7th Armoured Division (United Kingdom)

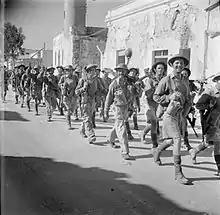
Infantrymen of the 1/6th Battalion, Queen's Royal Regiment (West Surrey) marching into Tobruk, Libya, 18 November 1942.

The 7th Armoured Division, now consisting of the 22nd Armoured and 131st Infantry Brigades and commanded by Major General John Harding, fought in many major battles of the Tunisian Campaign, taking part in the Battle of El Agheila in December. By January 1943 the Eighth Army had reached Tripoli where a victory parade was held, with the 7th Armoured Division taking part. Among the witnesses was Winston Churchill, the British Prime Minister, and General Sir Alan Brooke, the Chief of the Imperial General Staff (CIGS).